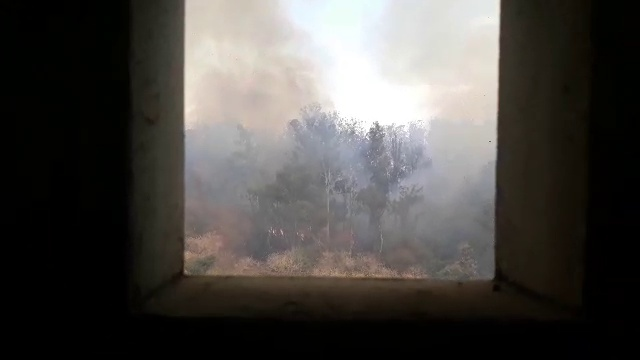
Fire: no
Smoke: yes